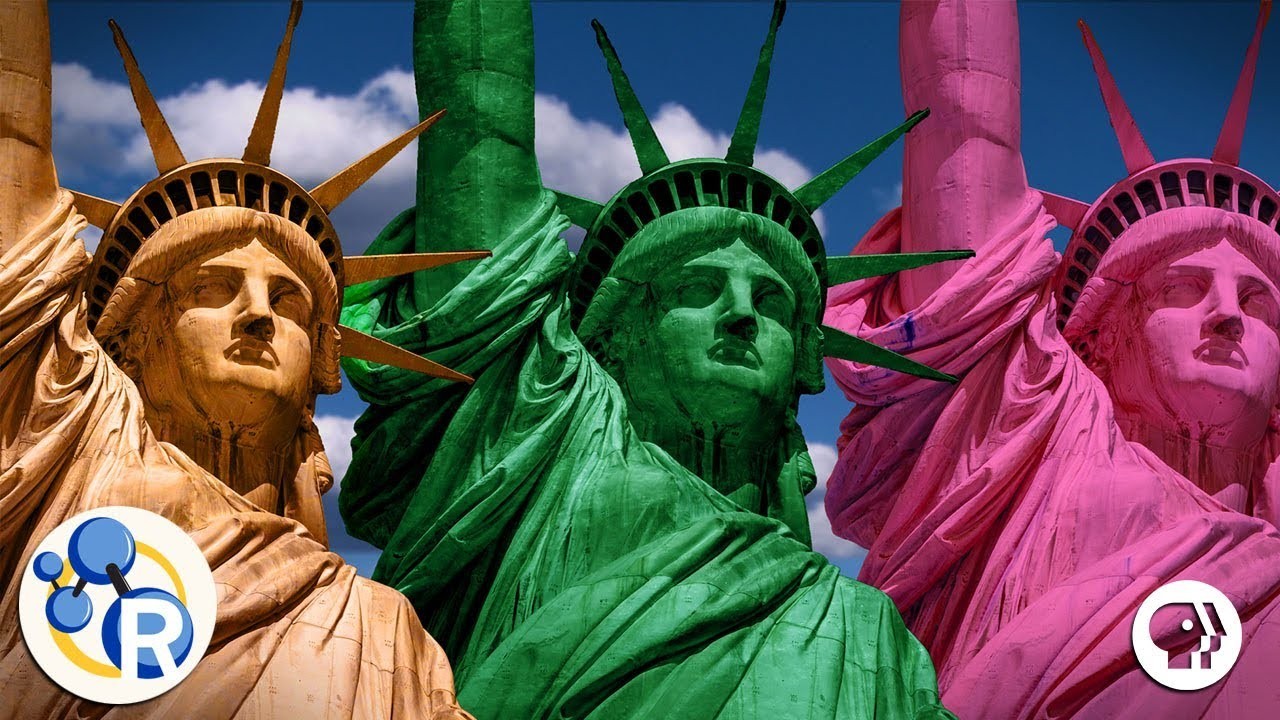
Landmark: Statue of Liberty